Answer in natural language. Estimate the real world distances between objects in the image. Which object is closer to blue modern dining table (marked A), ight gray fabric sofa (marked B) or wooden floor lamp with fabric shade (marked C)? Choose between the following options: ight gray fabric sofa (marked B) or wooden floor lamp with fabric shade (marked C)
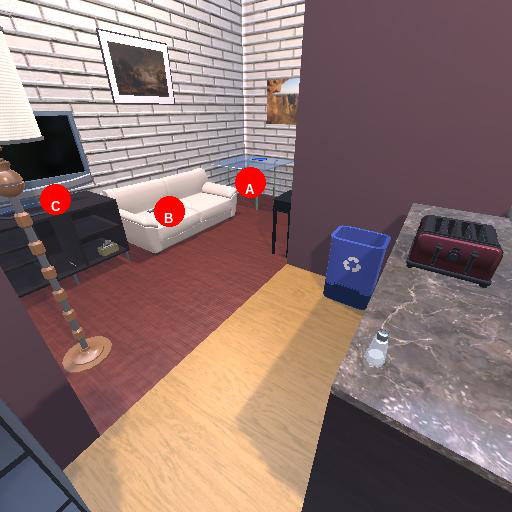
<answer>ight gray fabric sofa (marked B)</answer>